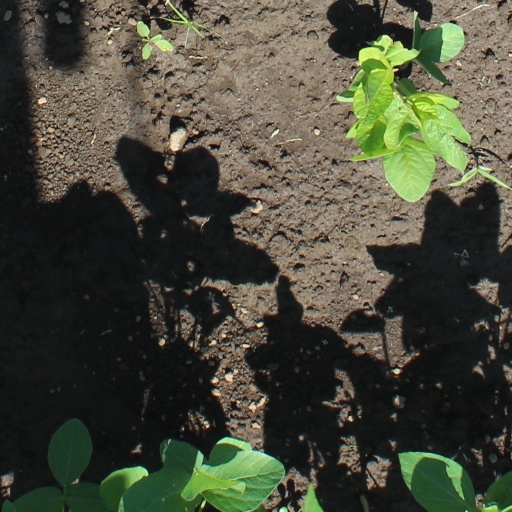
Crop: soybean